MIL-STD-130

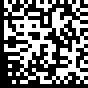
MIL-STD-130 compliant 2D matrix

An example of a MIL-STD-130 2D matrix using ATA CSDD Text Element Identifiers (TEI) is shown here. Format 12 identifies that TEI are used. Alternatively, format 06 may be used, specifying that Data Identifiers 17V, 1P and S are used instead of MFR, PNO and SEQ. The encoded string is: "[)>12MFR 12345PNO 98765SEQ 0001".